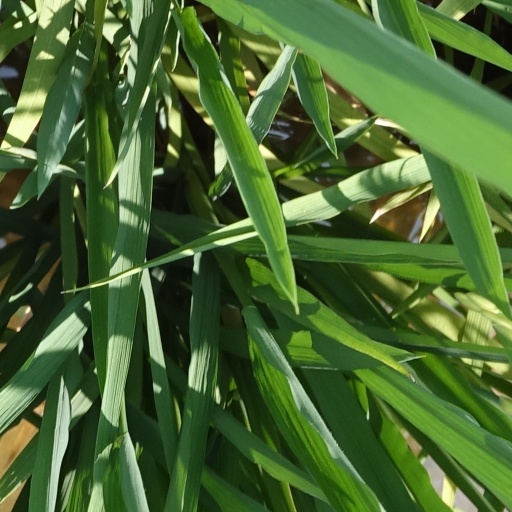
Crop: rice